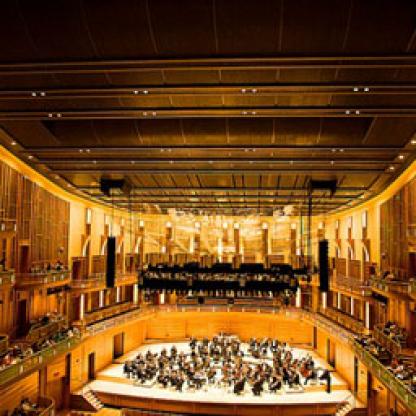
Scene: Indoor